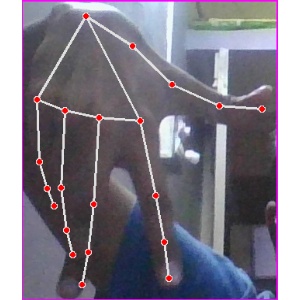
अक्षर: ग